The Hague

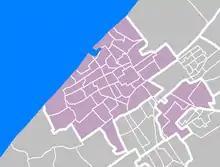
The Hague, divided into neighbourhoods

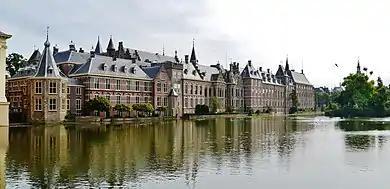
The Hofvijver and the buildings housing the States General of the Netherlands

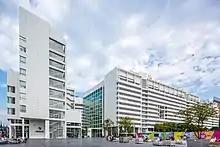
The Hague City Hall

The Hague is the largest Dutch city on the North Sea in the Netherlands and forms the centre of the Greater The Hague urban area. Westland and Wateringen lie to the south, Rijswijk, Delft and the Rotterdam conurbation (known as "Rijnmond") to the southeast, Pijnacker-Nootdorp and Zoetermeer to the east, Leidschendam-Voorburg, Voorschoten and the Leiden conurbation to the northeast and Wassenaar to the north.